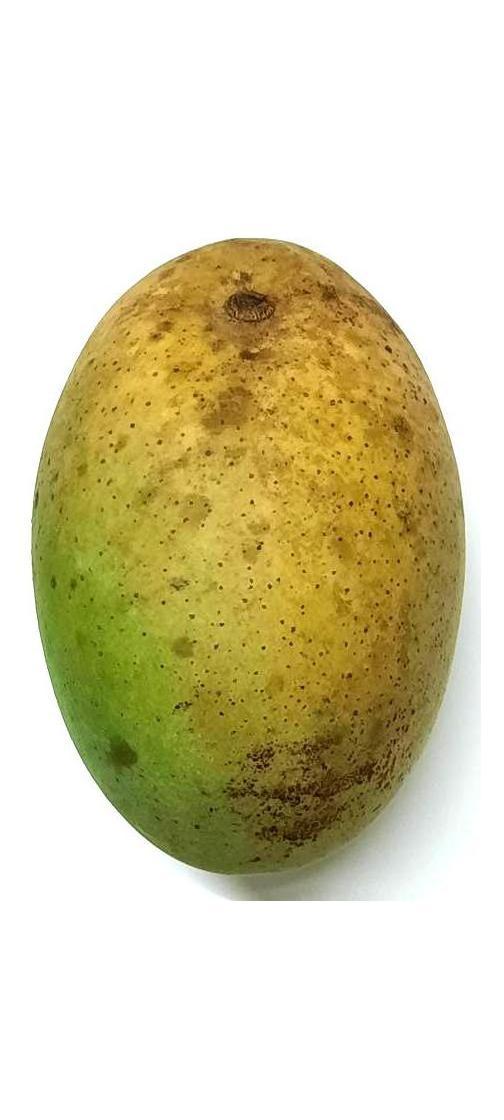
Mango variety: Shada